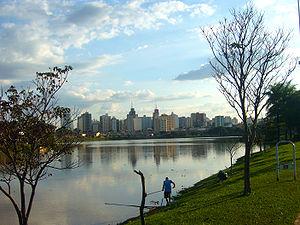
São José do Rio Preto est une ville importante située dans l'État de São Paulo, au Brésil. La ville compte plus de 415 000 habitants. Son économie diversifiée et sa bonne qualité de vie l'ont hissé à la 2ᵉ place du classement des villes brésiliennes où il fait bon vivre.